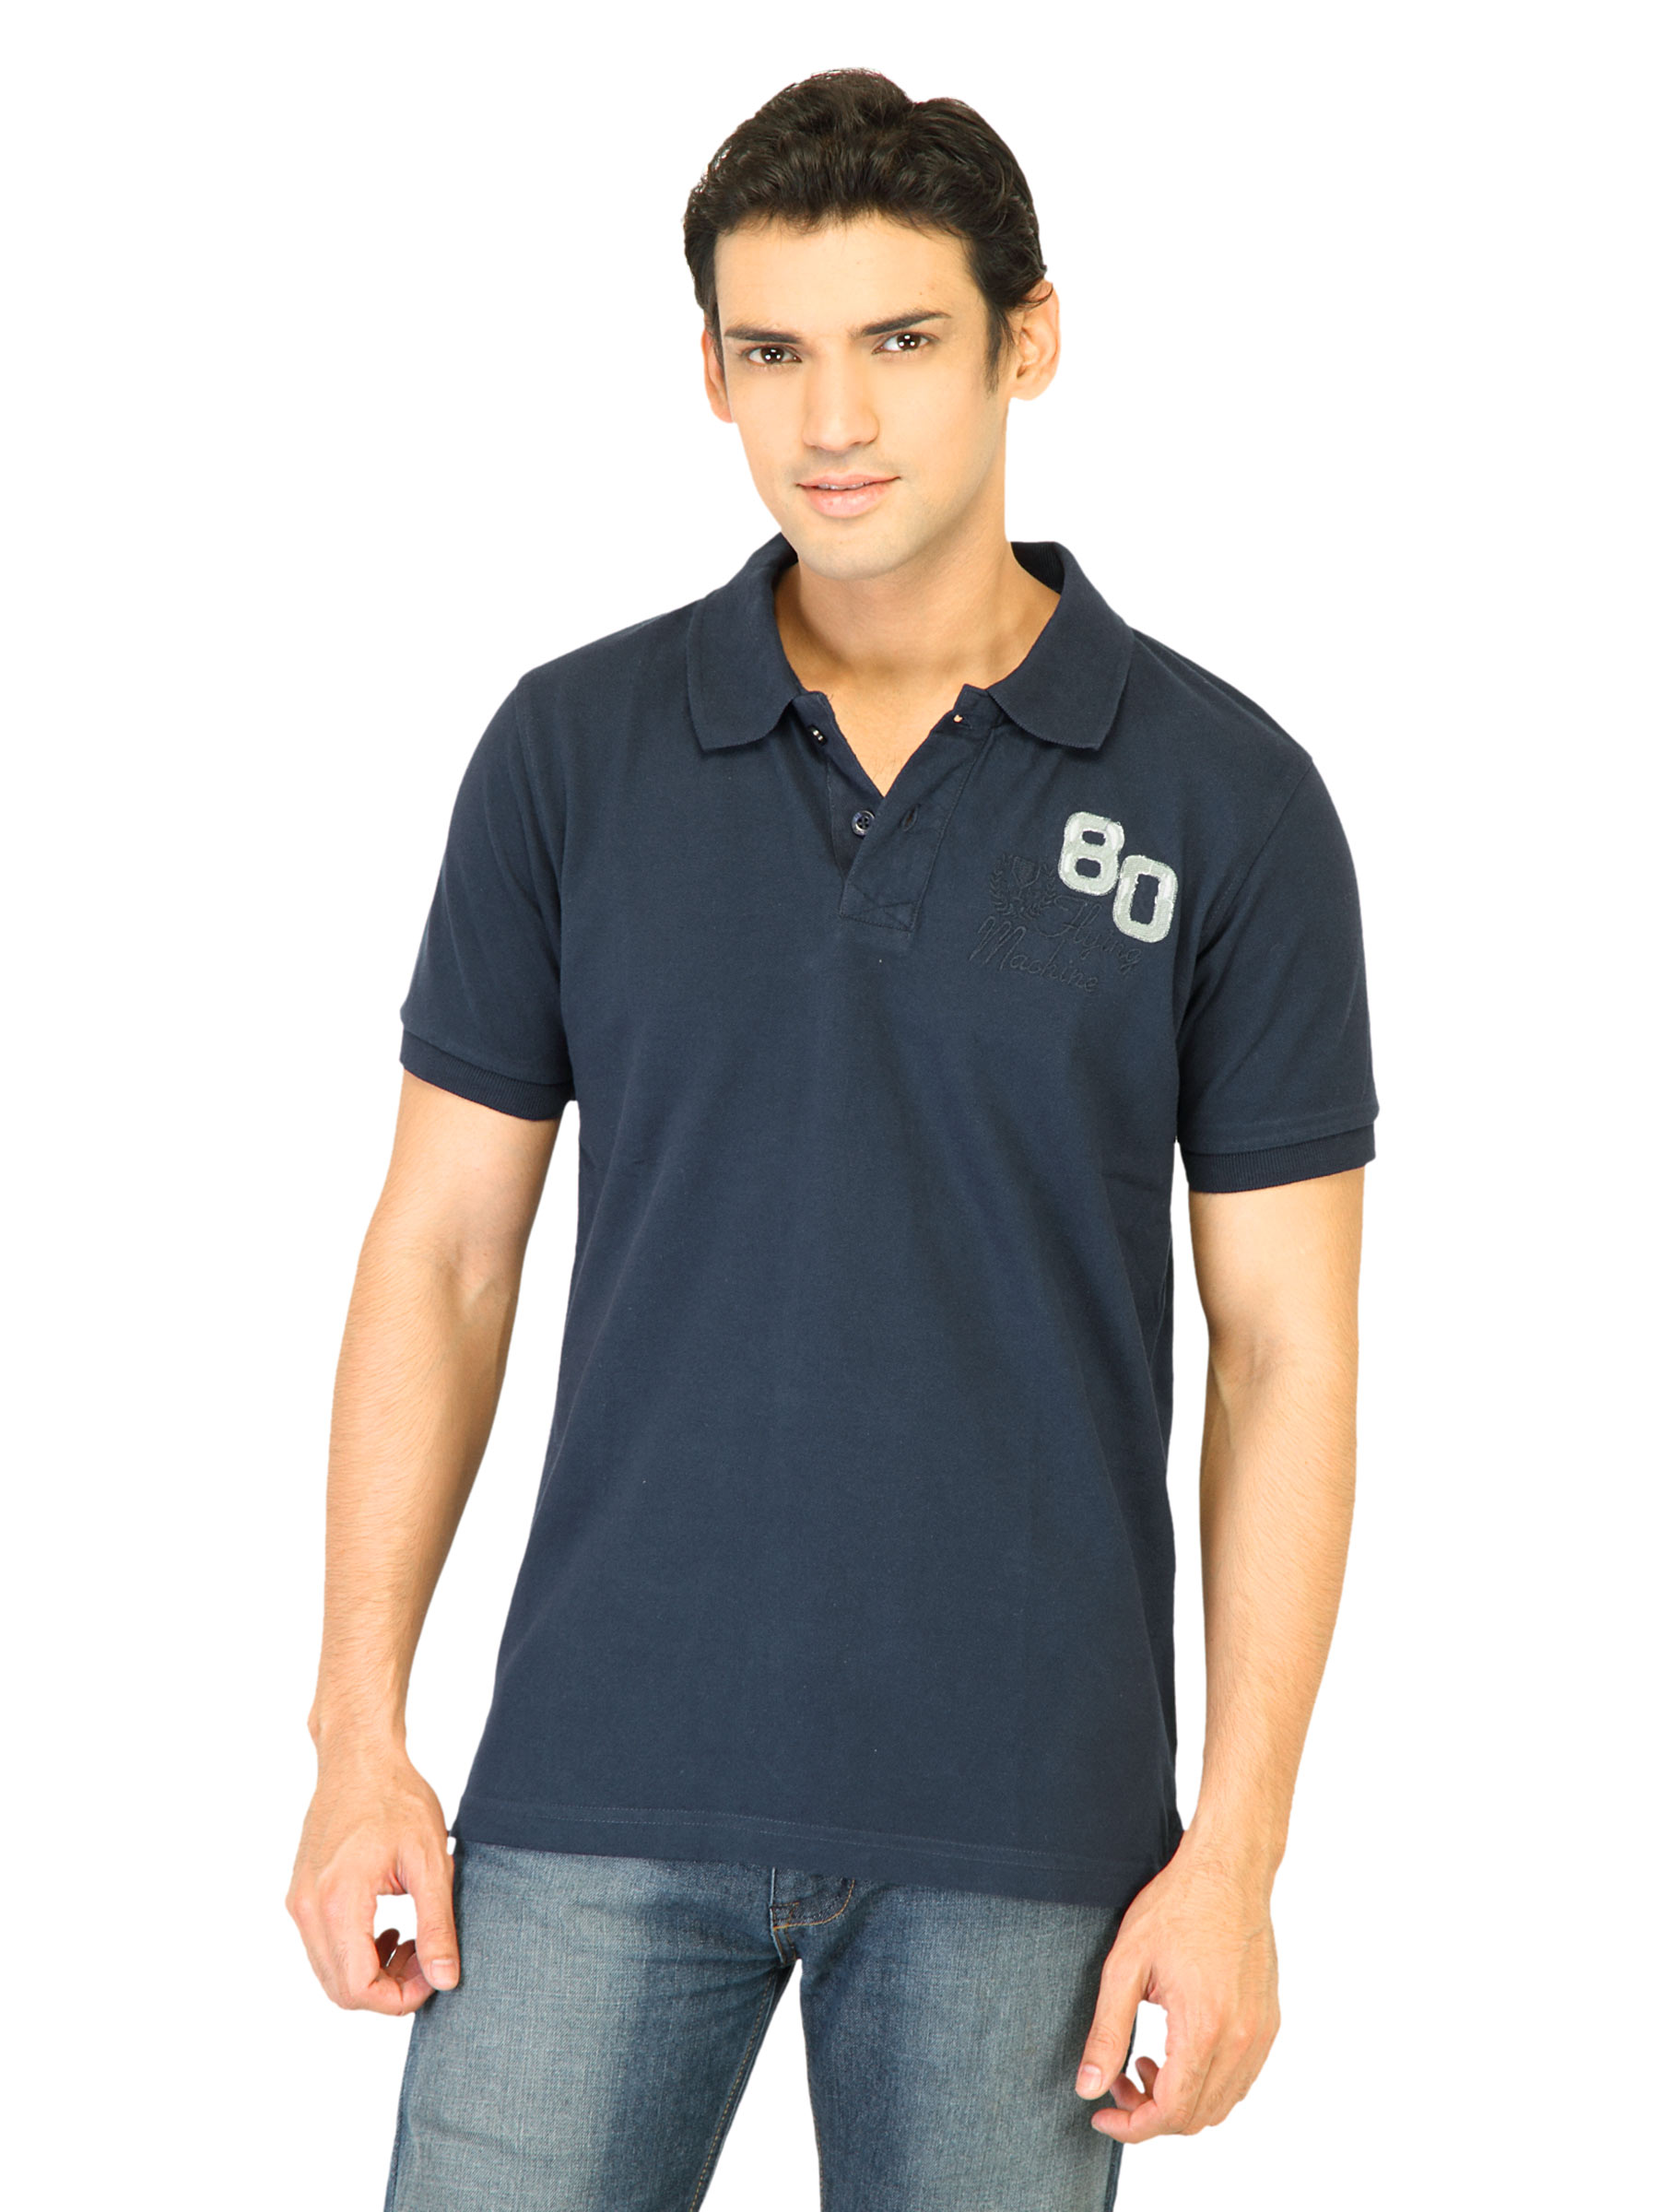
Flying Machine Men Solid Navy Blue Polo Tshirts
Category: Apparel / Topwear / Tshirts
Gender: Men
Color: Navy Blue
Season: Fall 2011
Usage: Casual